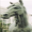
Label: horse